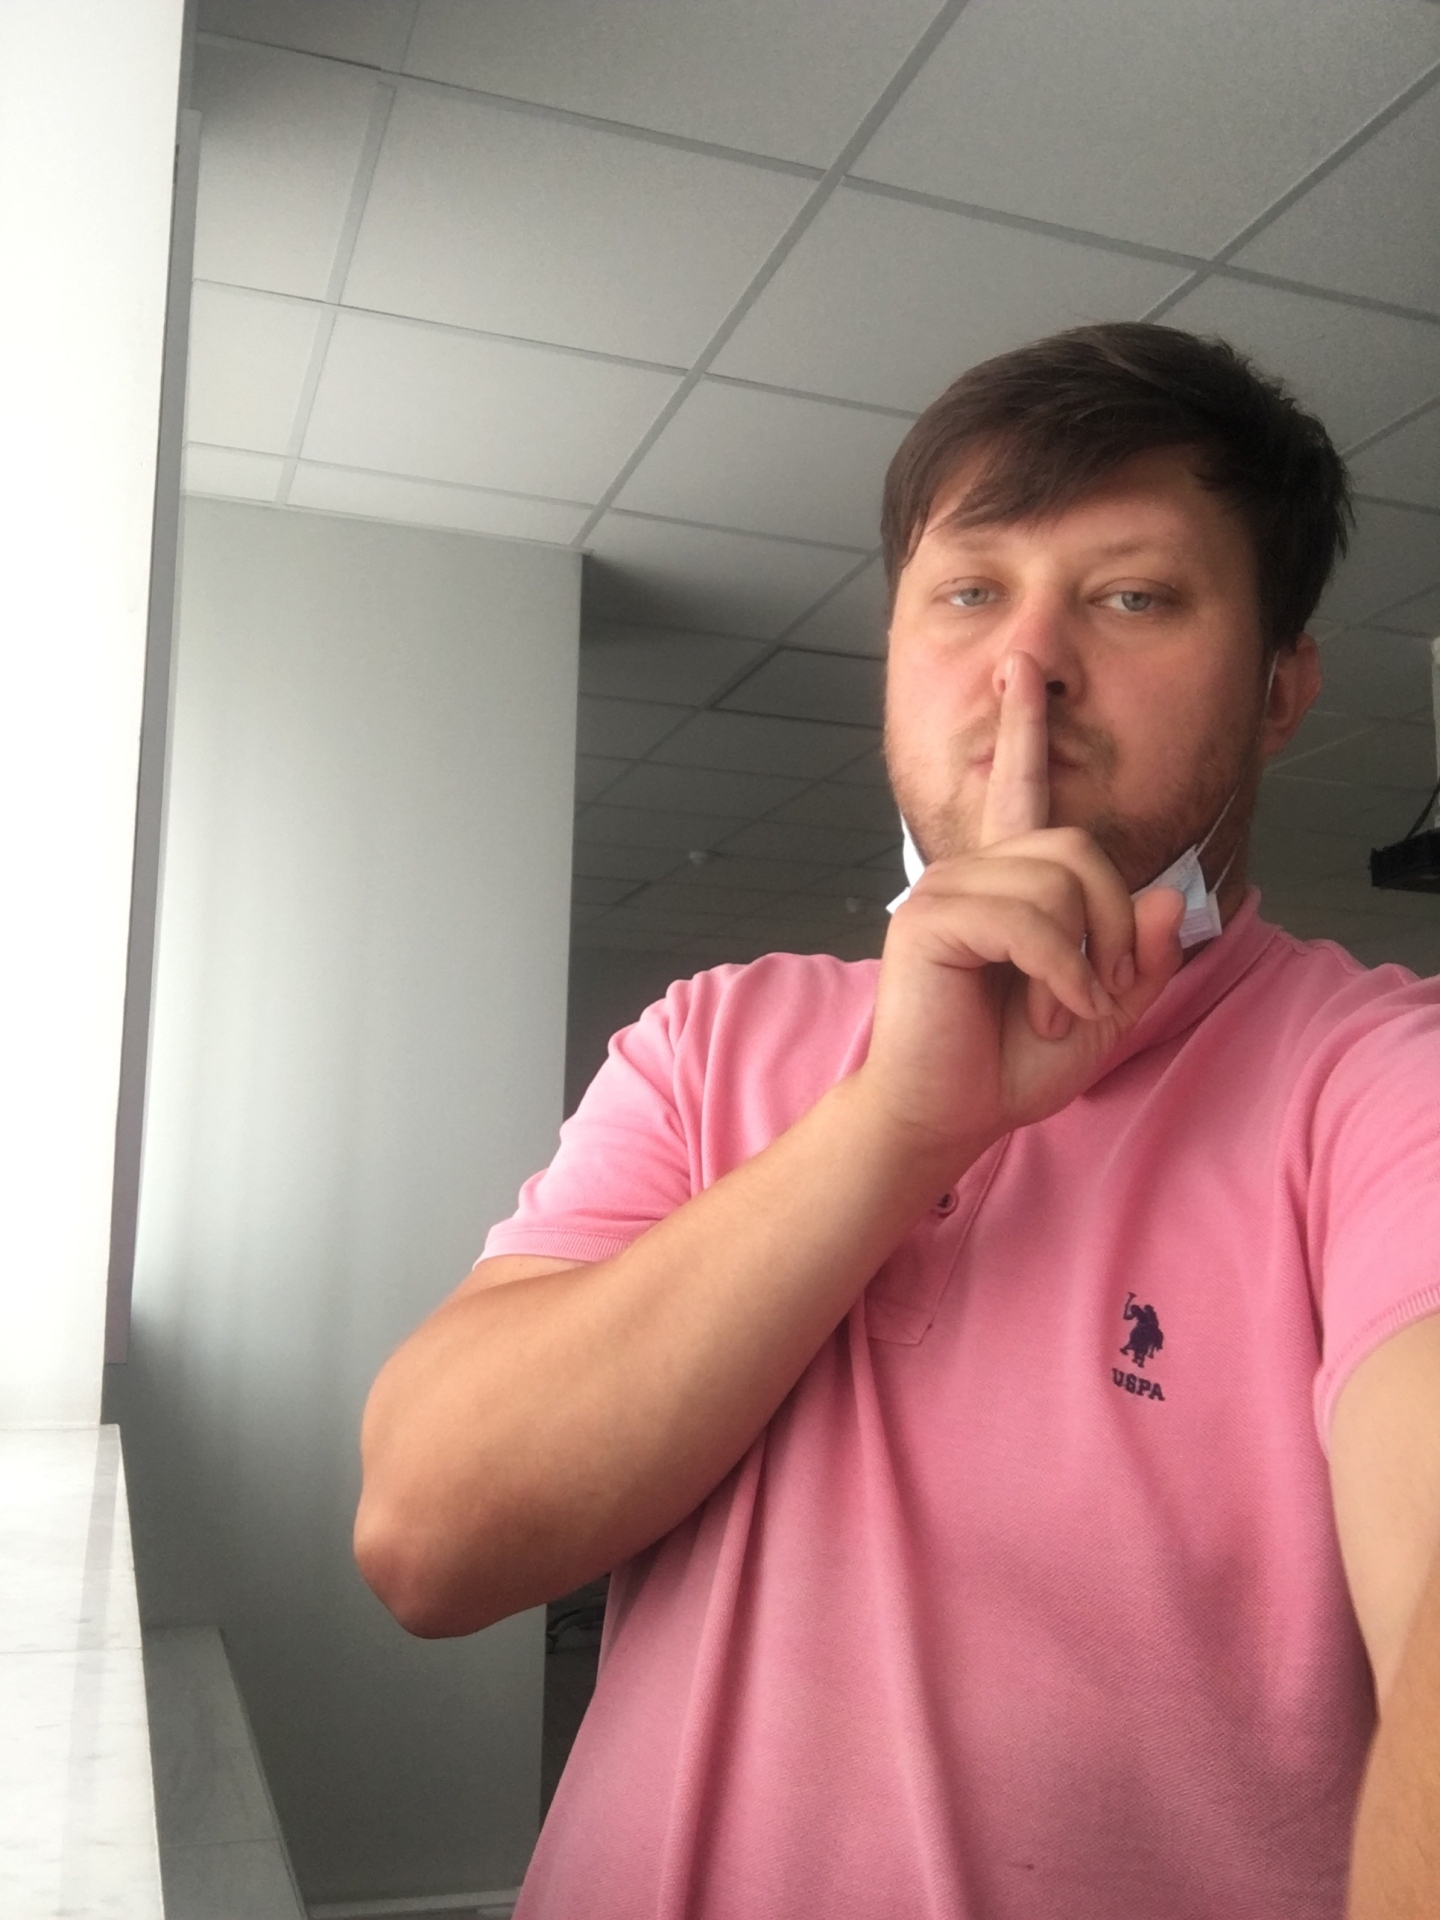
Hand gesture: mute